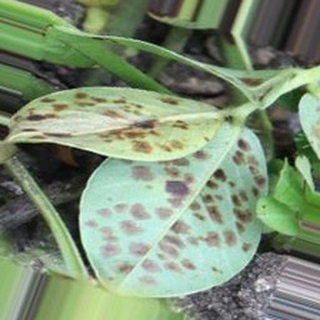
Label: groundnut_rust